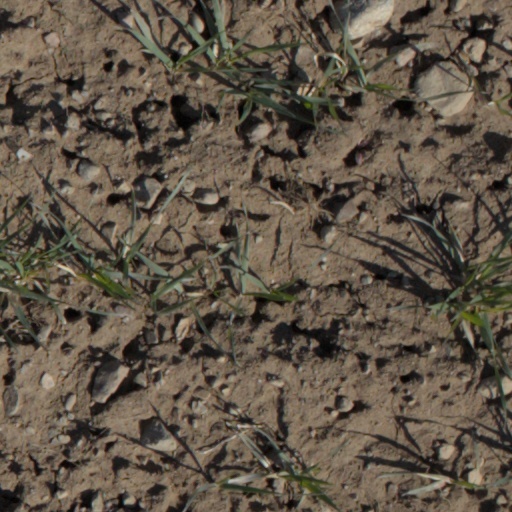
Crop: wheat